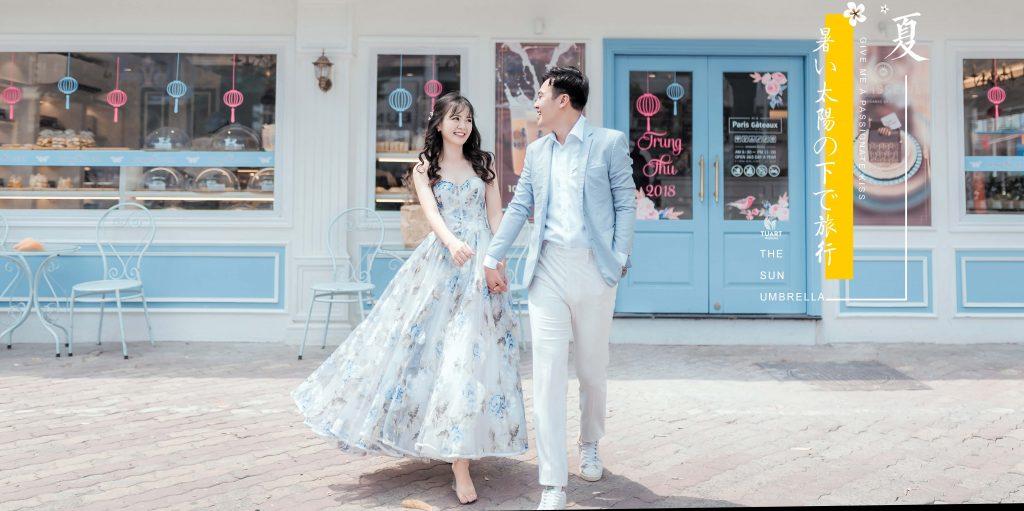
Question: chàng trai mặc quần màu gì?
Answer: màu trắng